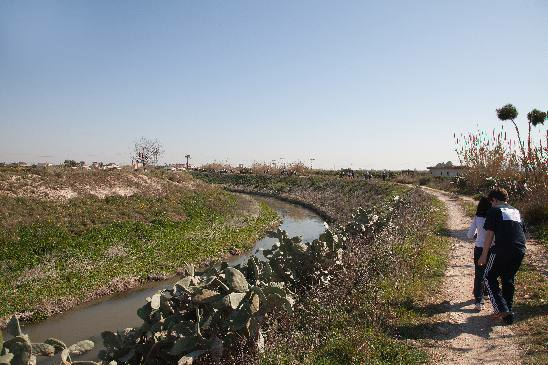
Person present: No